Kami-Hinokinai Station

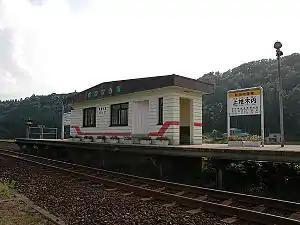
Kami-Hinokinai Station, August 2005

is a railway station located in the city of Semboku, Akita Prefecture, Japan, operated by the third sector railway operator Akita Nairiku Jūkan Railway.